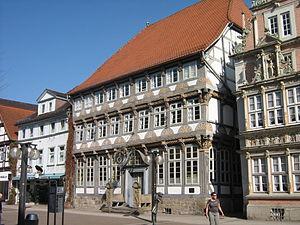
Hamelin est une ville de Basse-Saxe, en Allemagne. Elle est la capitale d'arrondissement de Hamelin-Pyrmont. La rivière Weser traverse la ville. En 2016, sa population était de 56 310 habitants.
Une maison à colombages ou maison à pans de bois, ou encore maison en corondages, est une maison constituée de deux éléments principaux :